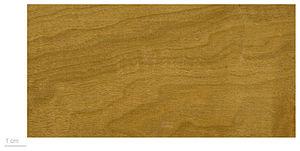
Le Terminalia cherrieri est une espèce endémique de Nouvelle-Calédonie de la famille des Combretaceae. Il existe 6 espèces du même genre, dont le badamier, bien connu des Calédoniens.